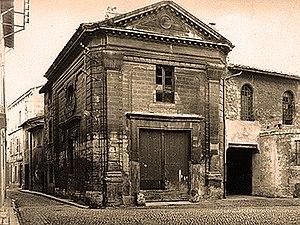
Chapelle des Pénitents violets d'Avignon, oeuvre de Jean Péru
Avignon est une ville du sud de la France, située au confluent du Rhône et de la Durance. C'est la ville où siège le conseil du Grand Avignon. Avignon est le chef-lieu de l'arrondissement d'Avignon et du département de Vaucluse. Ses habitants s'appellent les Avignonnais.
Jean Péru, est un architecte et sculpteur avignonnais du XVIIᵉ siècle. Il est le père de Jean-Baptiste Ier Péru et le grand-père de Jean-Baptiste II Péru, qui poursuivirent son œuvre tant de sculpteur que d'architecte. Un autre de ses petits-fils, Joseph Péru, frère de Jean-Baptiste II, préféra se tourner vers la peinture, où il rencontra un certain succès.